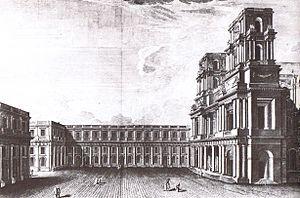
Projet de place Saint-Eustache, devant l'église du même nom.
L’église Saint-Eustache est une église de Paris. Elle est située 146 rue Rambuteau dans le 1ᵉʳ arrondissement au cœur du quartier des Halles.
Jean Mansart de Jouy dit également Mansart l'Aîné est un architecte français né à Paris le 24 juin 1705 et mort le 24 octobre 1783. Petit-fils du Premier architecte du Roi, Jules Hardouin-Mansart, et frère aîné de l'architecte Jacques Hardouin-Mansart de Sagonne, il reconstruisit le portail de l'église Saint-Eustache de Paris et réalisa parmi les plus beaux décors rocailles du XVIIIᵉ siècle. Mieux connues que son cadet, sa vie et son oeuvre furent complétées et amendées par les travaux de l'historien de l'art, Philippe Cachau au tournant du XXIe siècle.